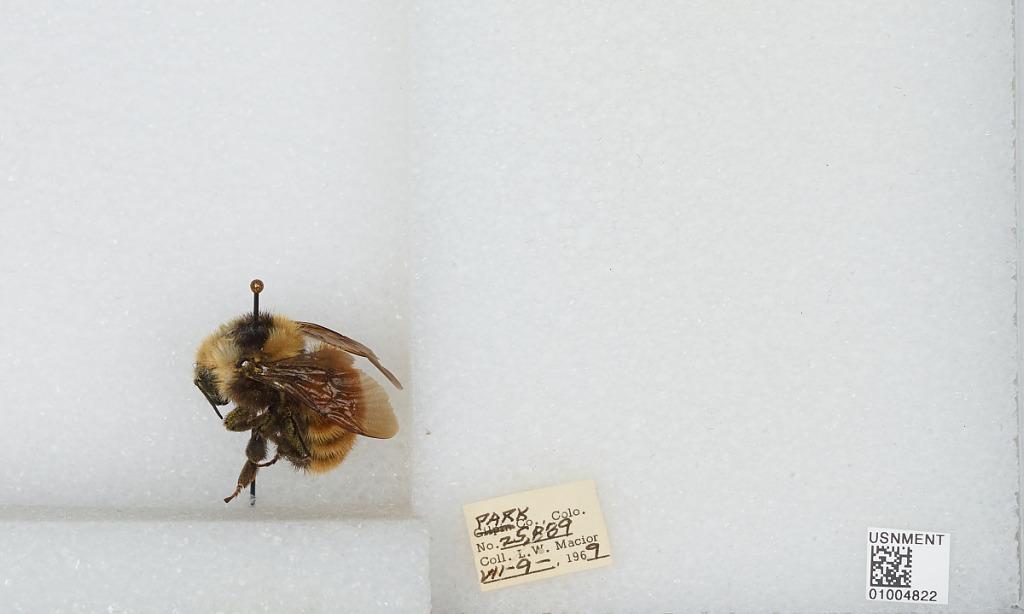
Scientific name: Bombus (Subterraneobombus) appositus Cresson
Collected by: L. Macior
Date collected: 1969-7-9
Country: United States
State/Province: Colorado
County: Park
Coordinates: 39.12, -105.71